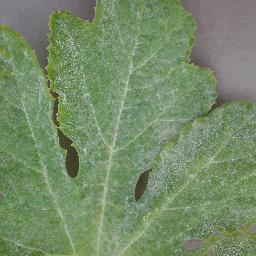
Label: Squash___Powdery_mildew